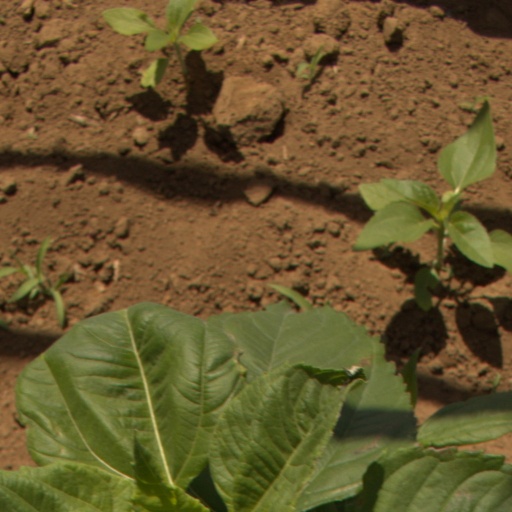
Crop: Jerusalem artichoke